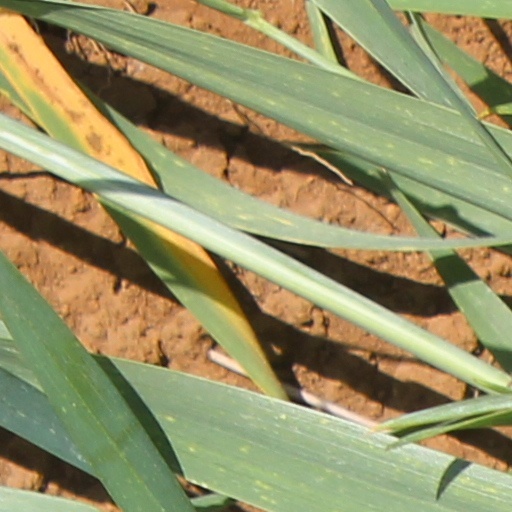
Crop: wheat